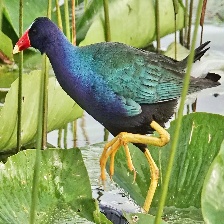
Species: PURPLE GALLINULE
Scientific name: PORPHYRIO MARTINICUS
ImageNet parent category: european_gallinule